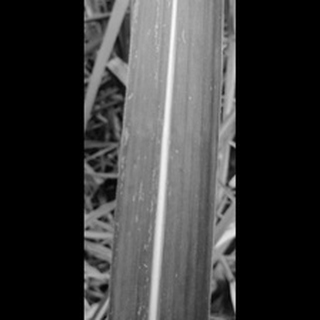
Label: sugarcane_mosaic